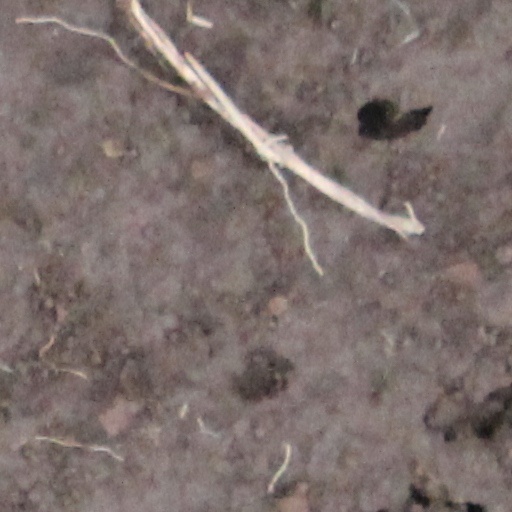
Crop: wheat